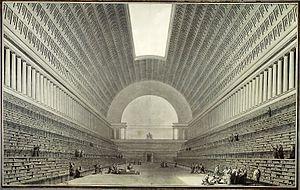
[Pl. 36]. Vue intérieure de la nouvelle salle projetée pour l'agrandissement de la bibliothèque du Roi
Étienne-Louis Boullée est un architecte français né à Paris le 12 février 1728 et mort à Paris le 4 février 1799.
Richelieu – Bibliothèques, musée, galeries désigne un complexe architectural situé dans le deuxième arrondissement de Paris, délimité par les rues de Richelieu, Vivienne, Colbert et des Petits-Champs. Ce découpage géométrique donne au site sa dénomination de « Quadrilatère Richelieu ».
La Bibliothèque nationale de France, héritière lointaine de la librairie de Charles V, a connu une histoire riche et parfois mouvementée. Appelée librairie puis bibliothèque du roi sous l'Ancien Régime, elle devient bibliothèque de la Nation en 1790, avant d'être qualifiée, au fil des changements de régime, bibliothèque impériale puis royale puis nationale en 1849, à nouveau impériale et définitivement nationale en 1871. Son histoire, marquée par les évolutions techniques aussi bien que par les décisions politiques et les circonstances extérieures, peut se diviser en trois grandes périodes, dont la dernière, nettement plus courte, se traduit par de très importants changements.
La Bibliothèque nationale de France, ainsi dénommée depuis 1994, est la bibliothèque nationale de la République française, inaugurée sous cette nouvelle appellation le 30 mars 1995 par le président de la République, François Mitterrand. Héritière des collections royales constituées depuis le Moyen Âge, elle possède l'un des fonds les plus riches du monde.